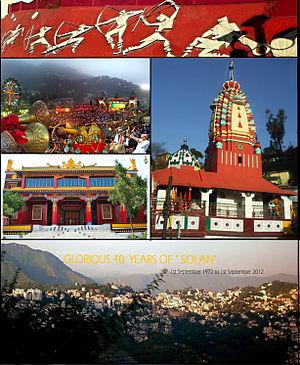
Solan est le siège du District de Solan dans l'État indien de l'Himachal Pradesh. La ville est située à 46 km au sud de Shimla, la capitale de l'État. À une altitude moyenne de 1 600 m, le lieu est nommé d'après la déesse hindoue Dourgā.